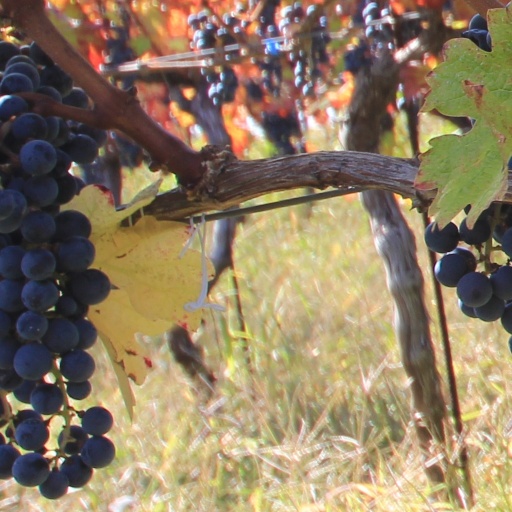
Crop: grape